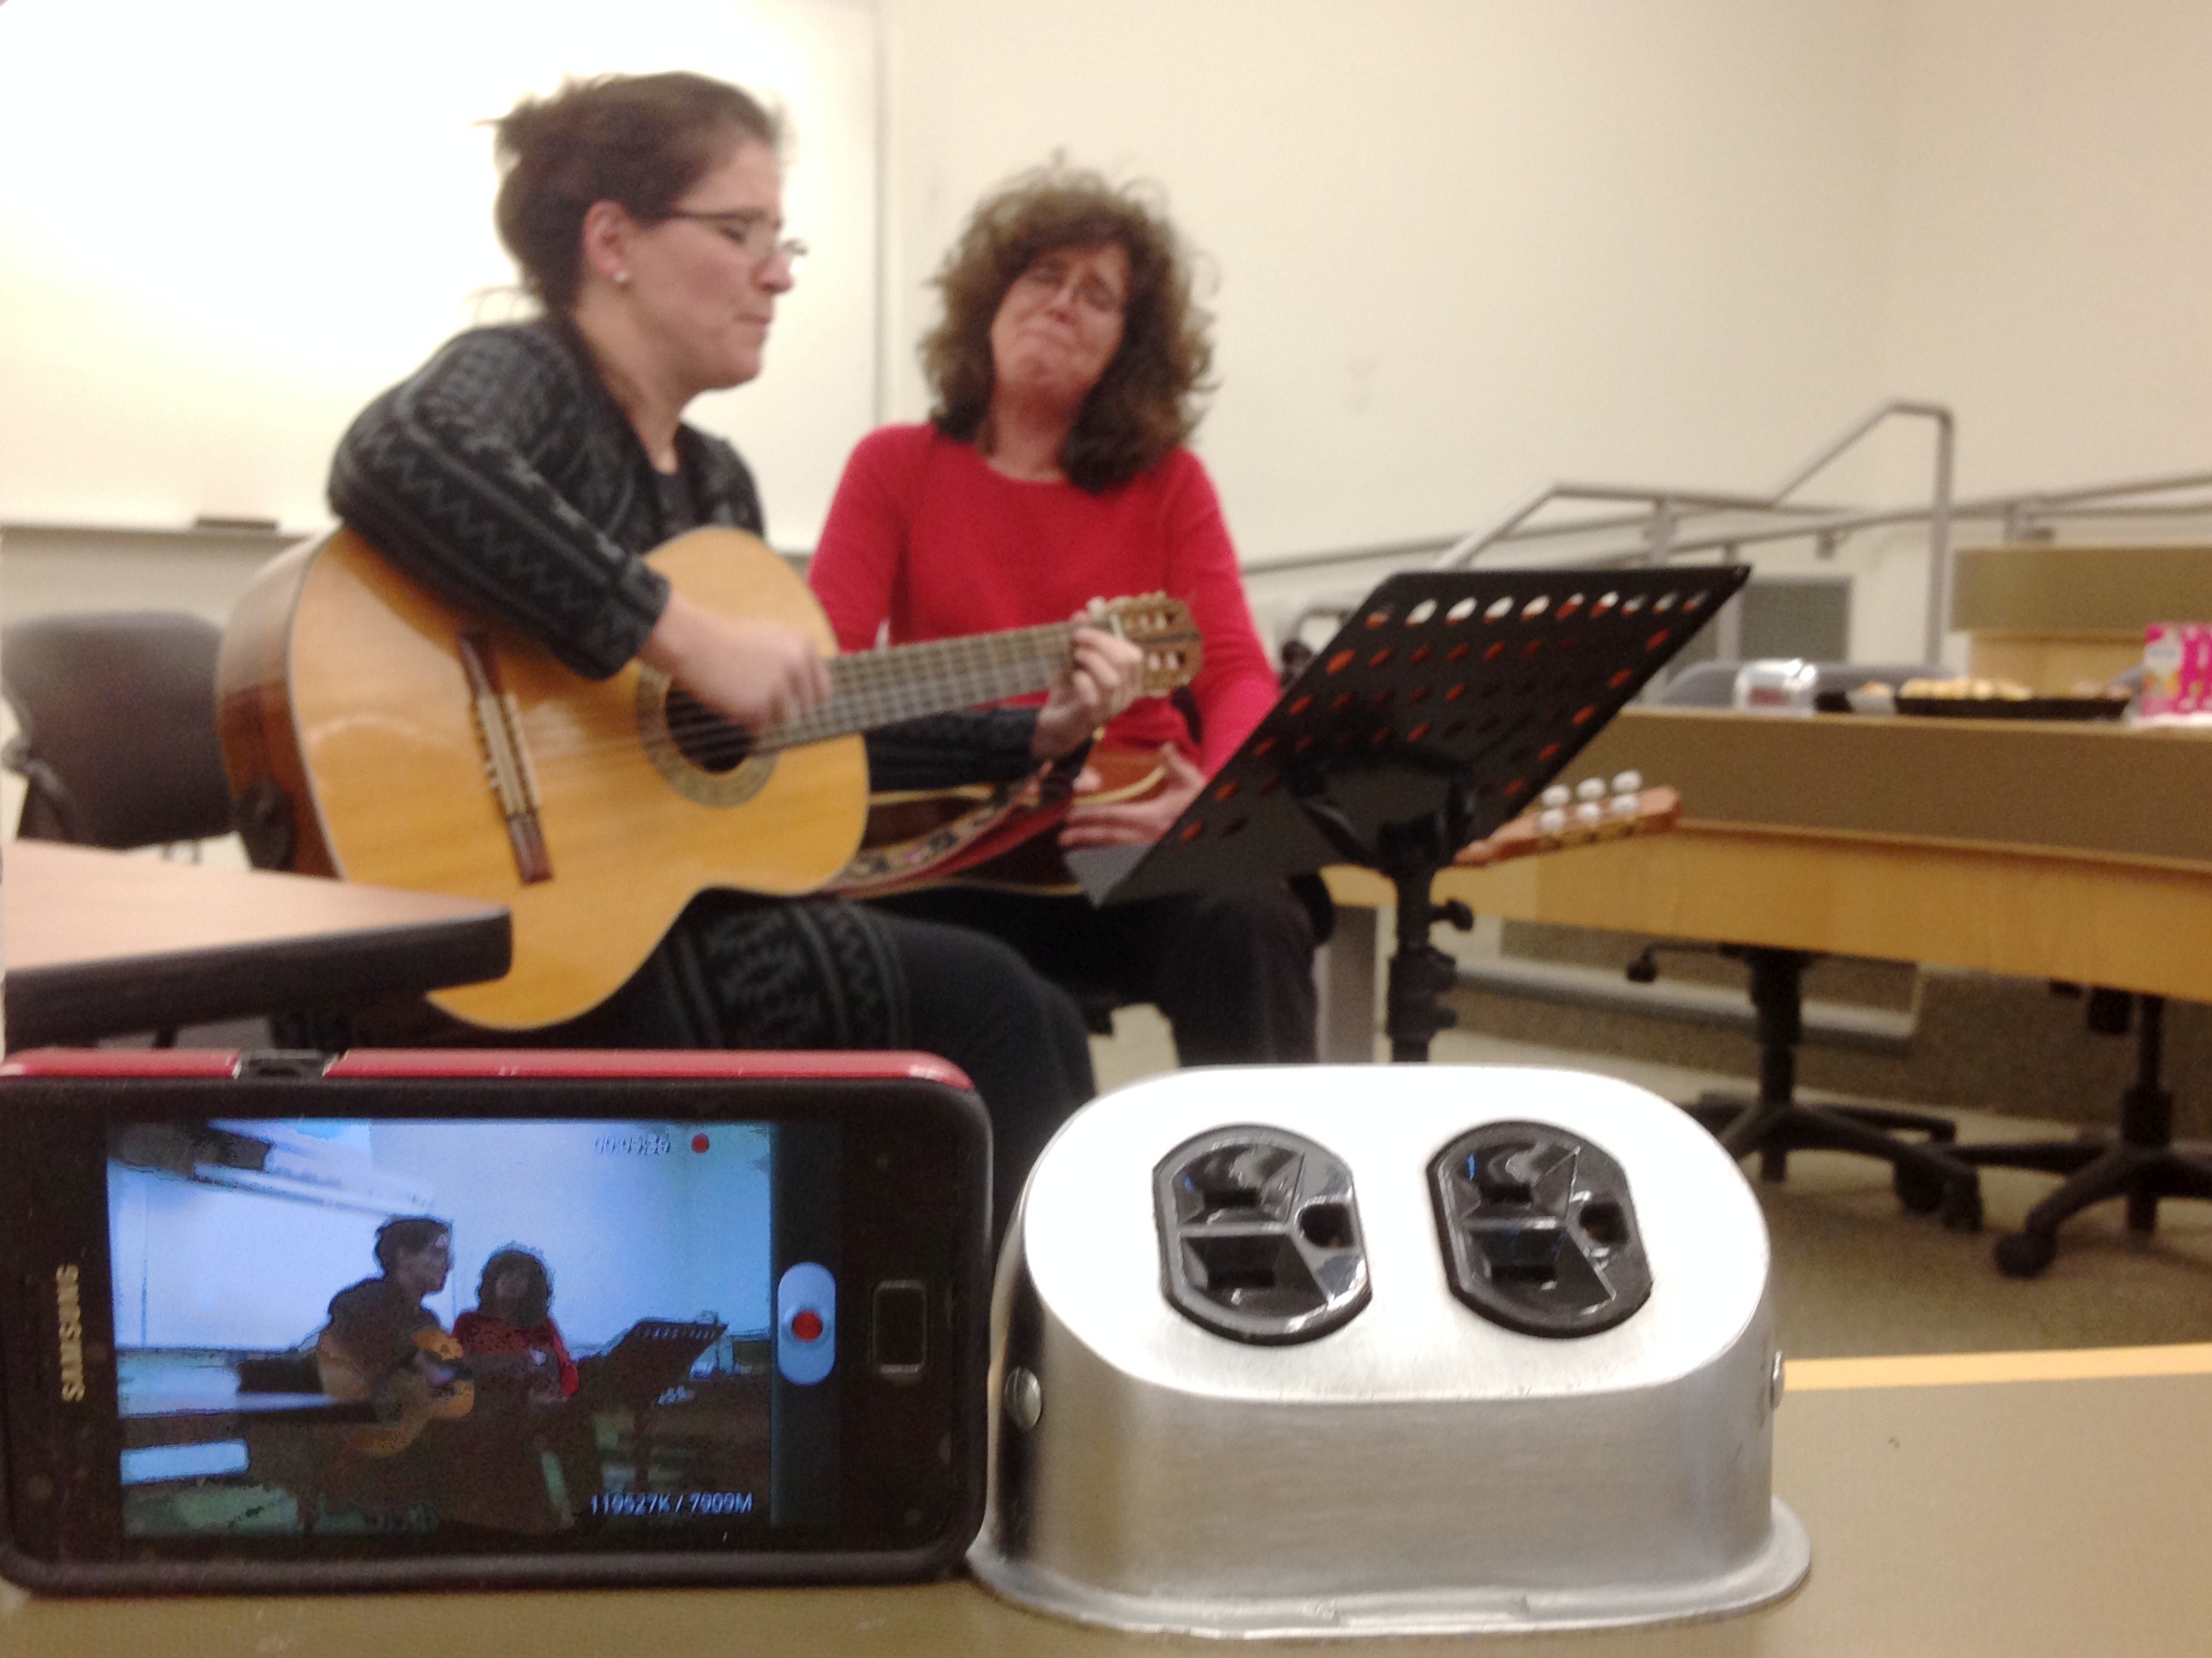
guitar, string instrument, plucked string instruments